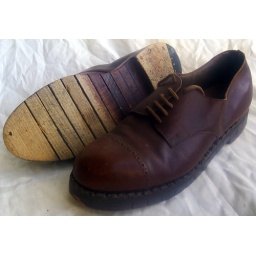
Original wartime shoes in my collection, gentlemen shoes with wooden soles.